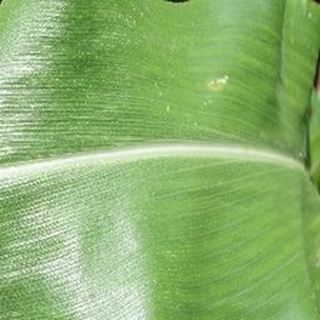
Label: healthy_corn